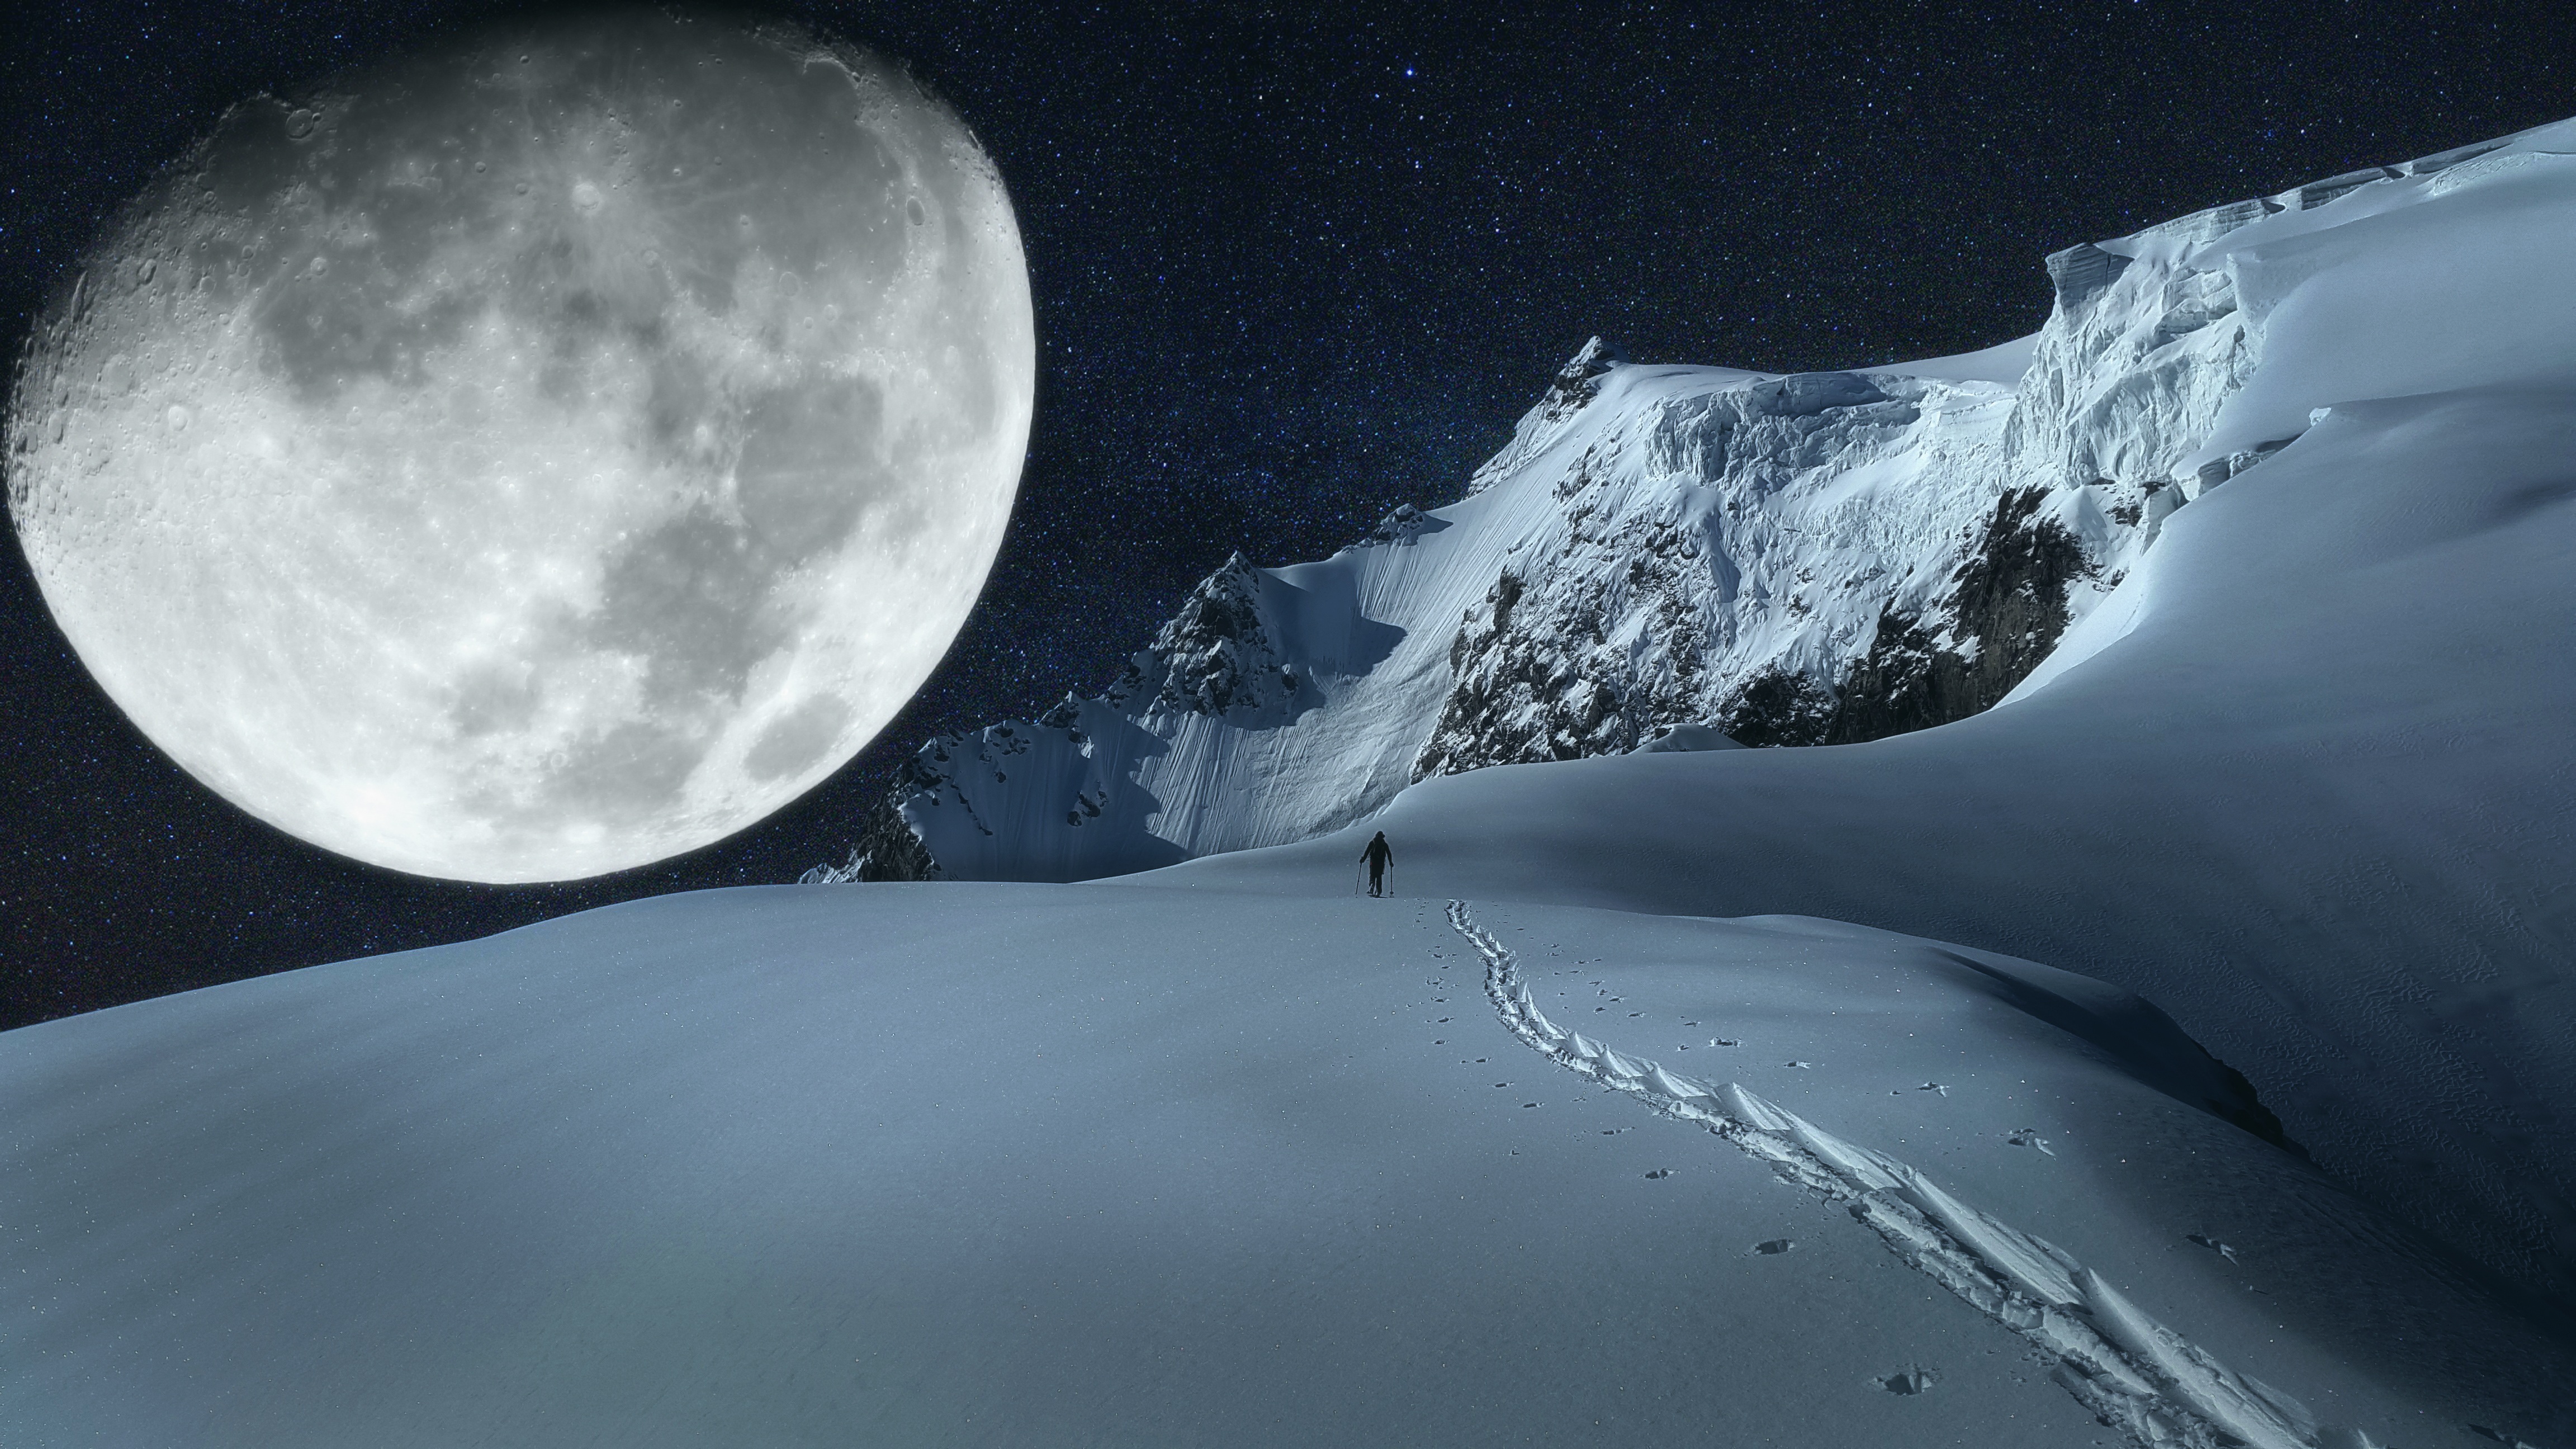
man, landscape, rock, mountain, snow, sky, girl, atmosphere, ice, darkness, arctic, moon, full moon, outer space, rucksack, earth, mountains, imagination, processing, screenshot, astronomical object, atmosphere of earth, geological phenomenon